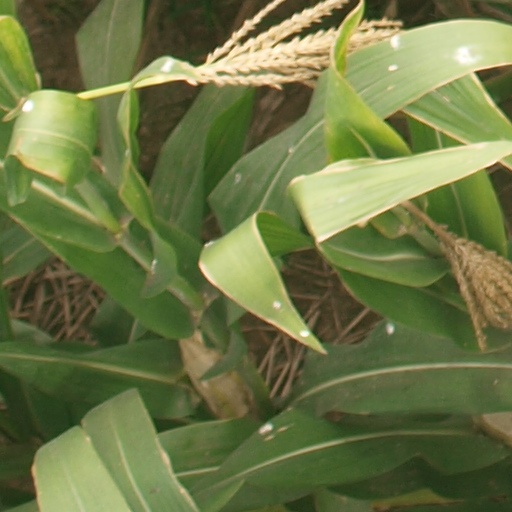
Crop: maize; corn